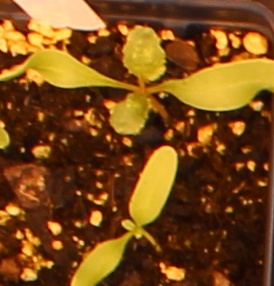
Label: Sugar beet